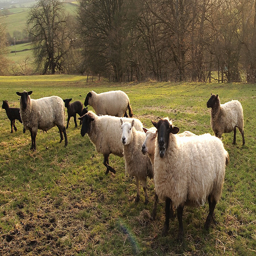
A herd of sheep grazing on a lush green field.
A herd of sheep standing in a meadow.
A group of sheep walking in a field near trees.
Several sheep gathered together in a large open field
A flock of sheep graze in a pasture near some trees.